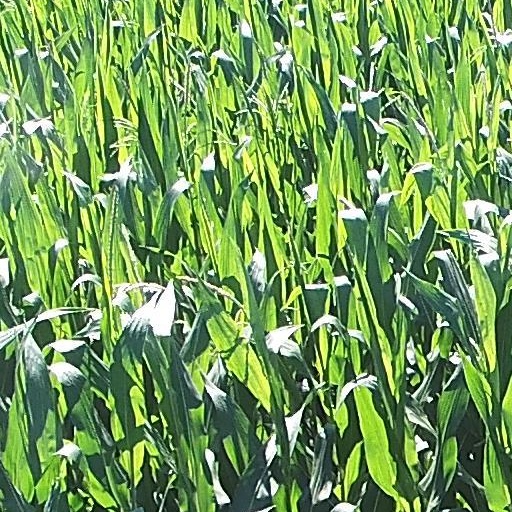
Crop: maize; corn